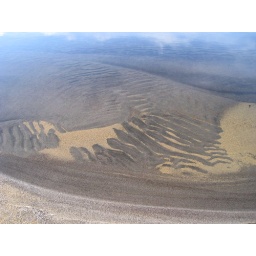
The patterns of the sand in the lake were pretty amazing...